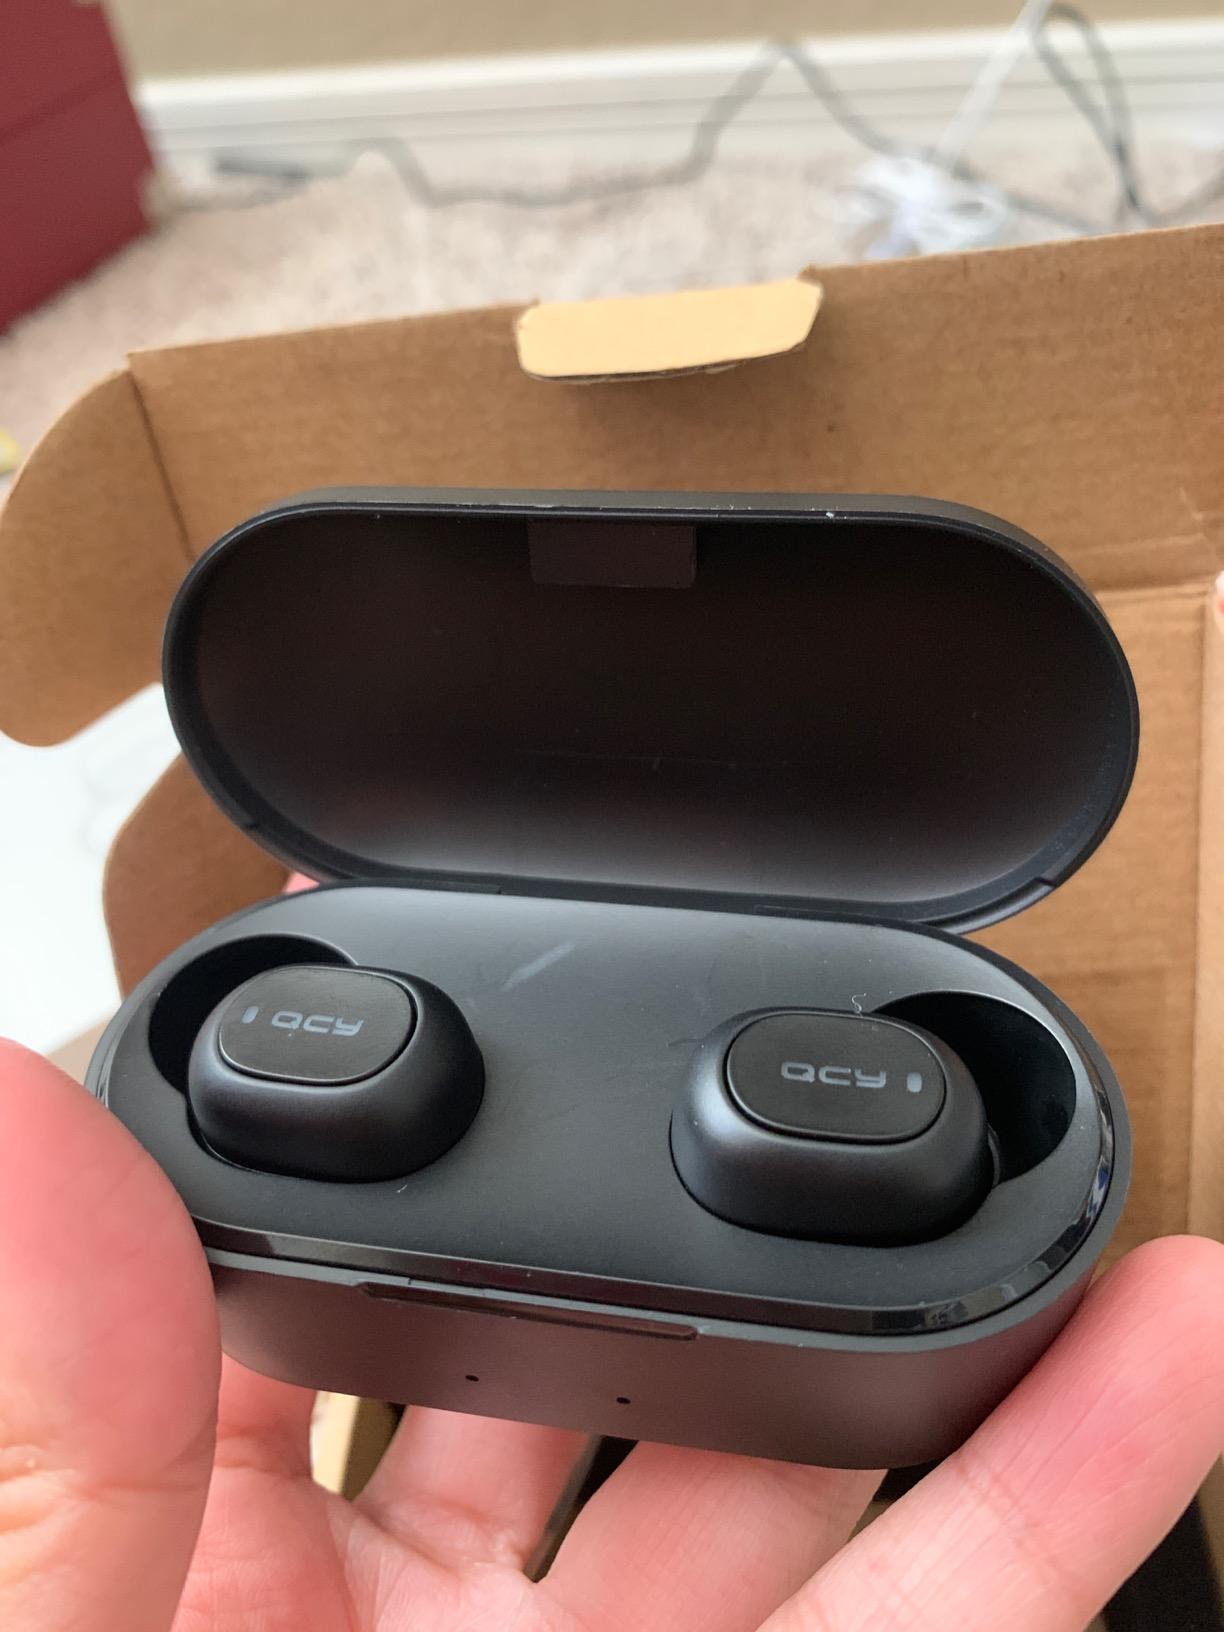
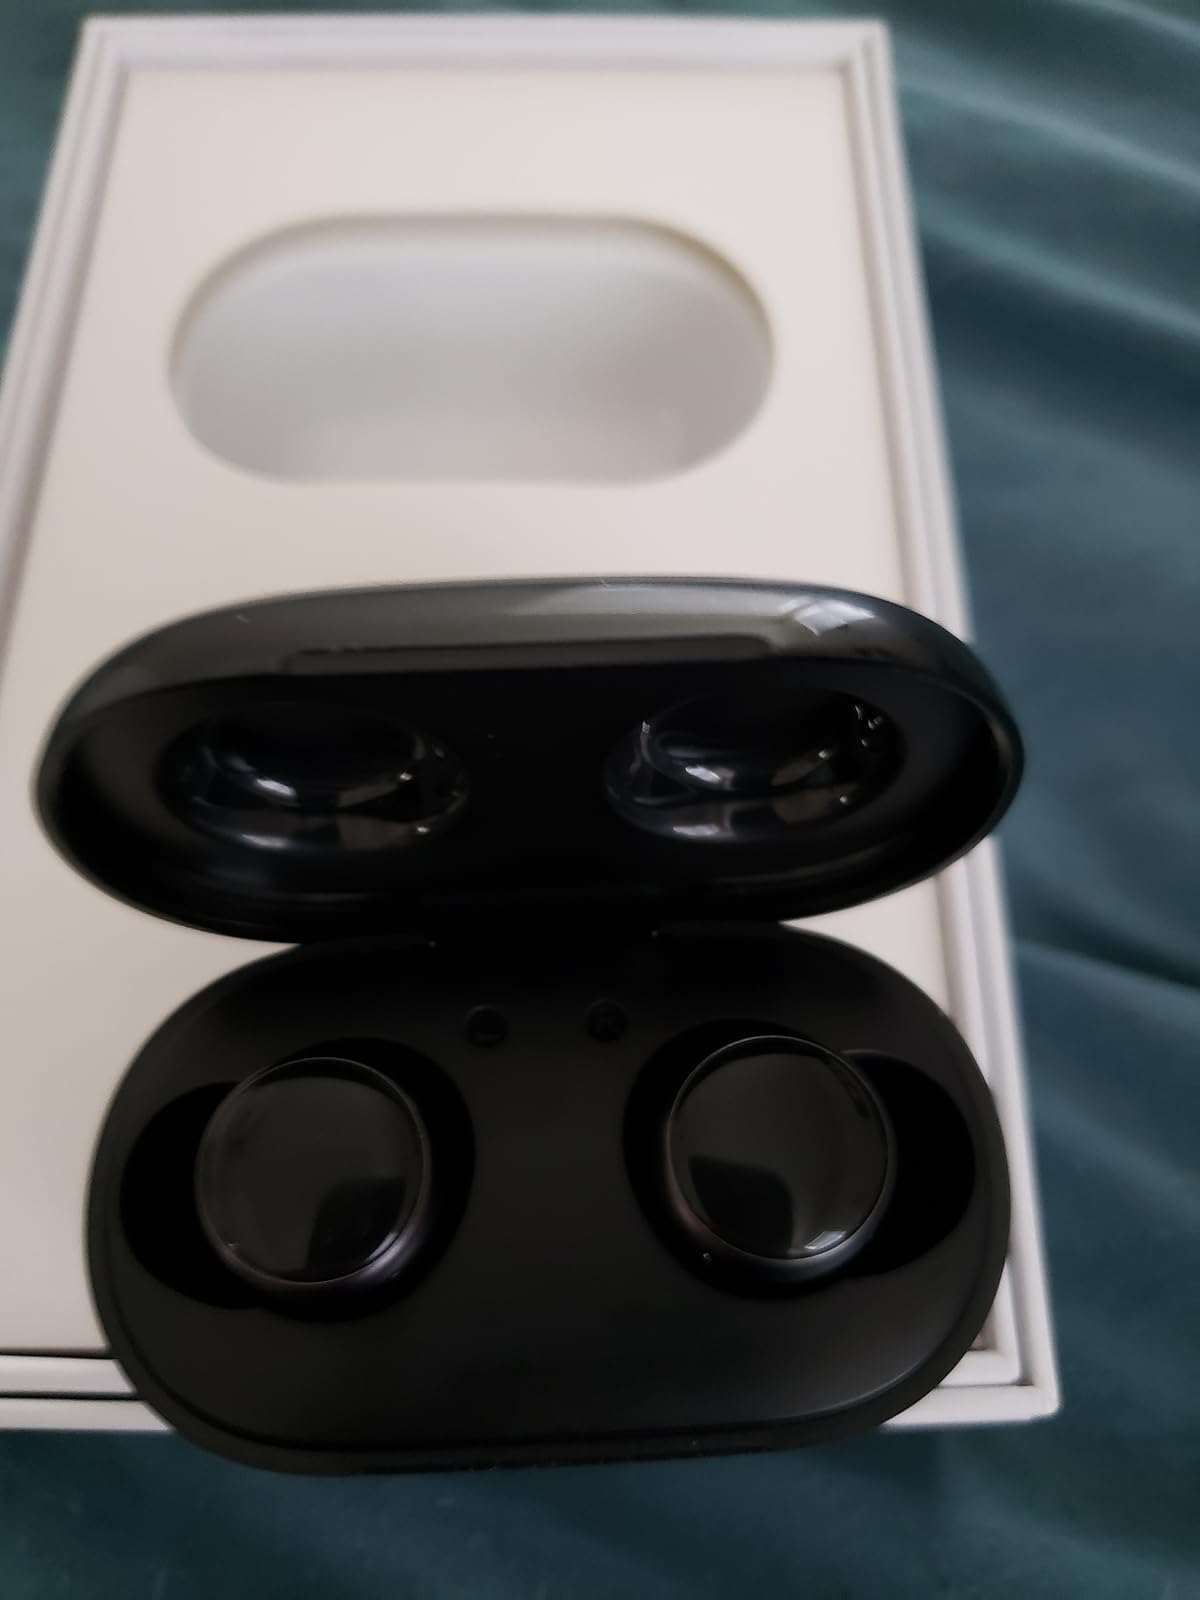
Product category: earbuds
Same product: no